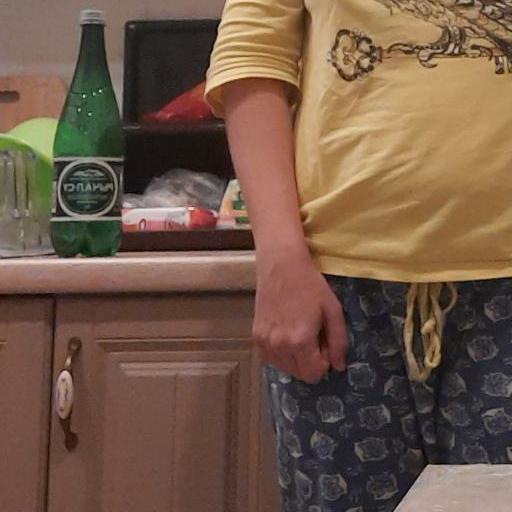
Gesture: no_gesture